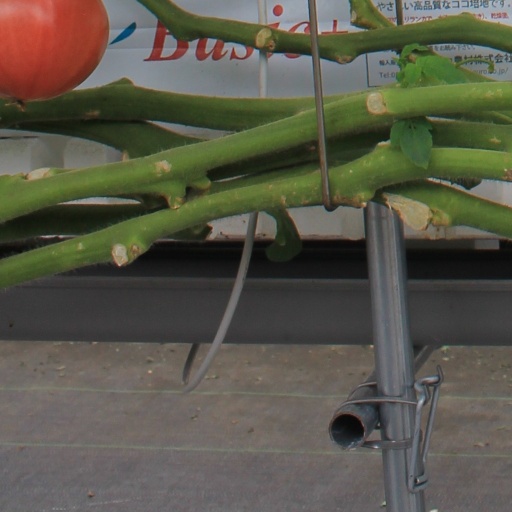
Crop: tomato